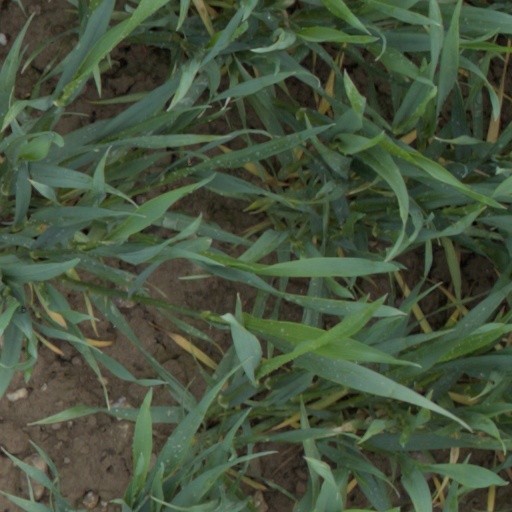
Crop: wheat